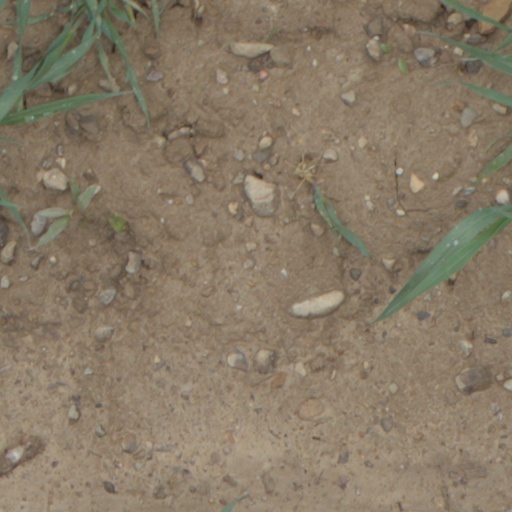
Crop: wheat